Binary form

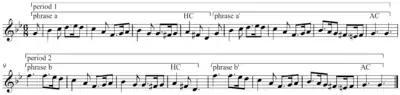
"Greensleeves": sectional binary form (first phrase ends with the tonic).File:Greensleeves sectional binary form.midNote: the example here is in minor mode rather than the more historically accurate Dorian mode.

Occasionally, the "B" section will end with a "return" of the opening material from the "A" section. This is referred to as rounded binary, and is labeled as "ABA"′. In rounded binary, the beginning of the "B" section is sometimes referred to as the "bridge", and will usually conclude with a half cadence in the original key. Rounded binary is not to be confused with ternary form, also labeled "ABA"—the difference being that, in ternary form, the "B" section contrasts completely with the "A" material as in, for example, a minuet and trio. Another important difference between the rounded and ternary form is that in rounded binary, when the "A" section returns, it will typically contain only half of the full "A" section, whereas ternary form will end with the full "A" section.